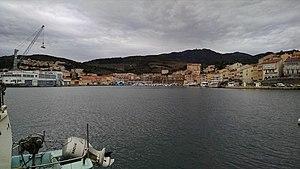
Vue d'ensemble du port (Port-Vendres)